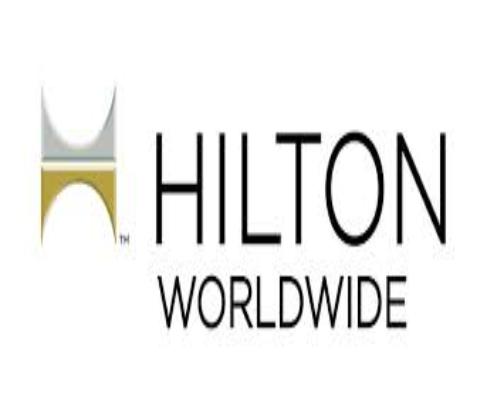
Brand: Hilton Worldwide-2
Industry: Others